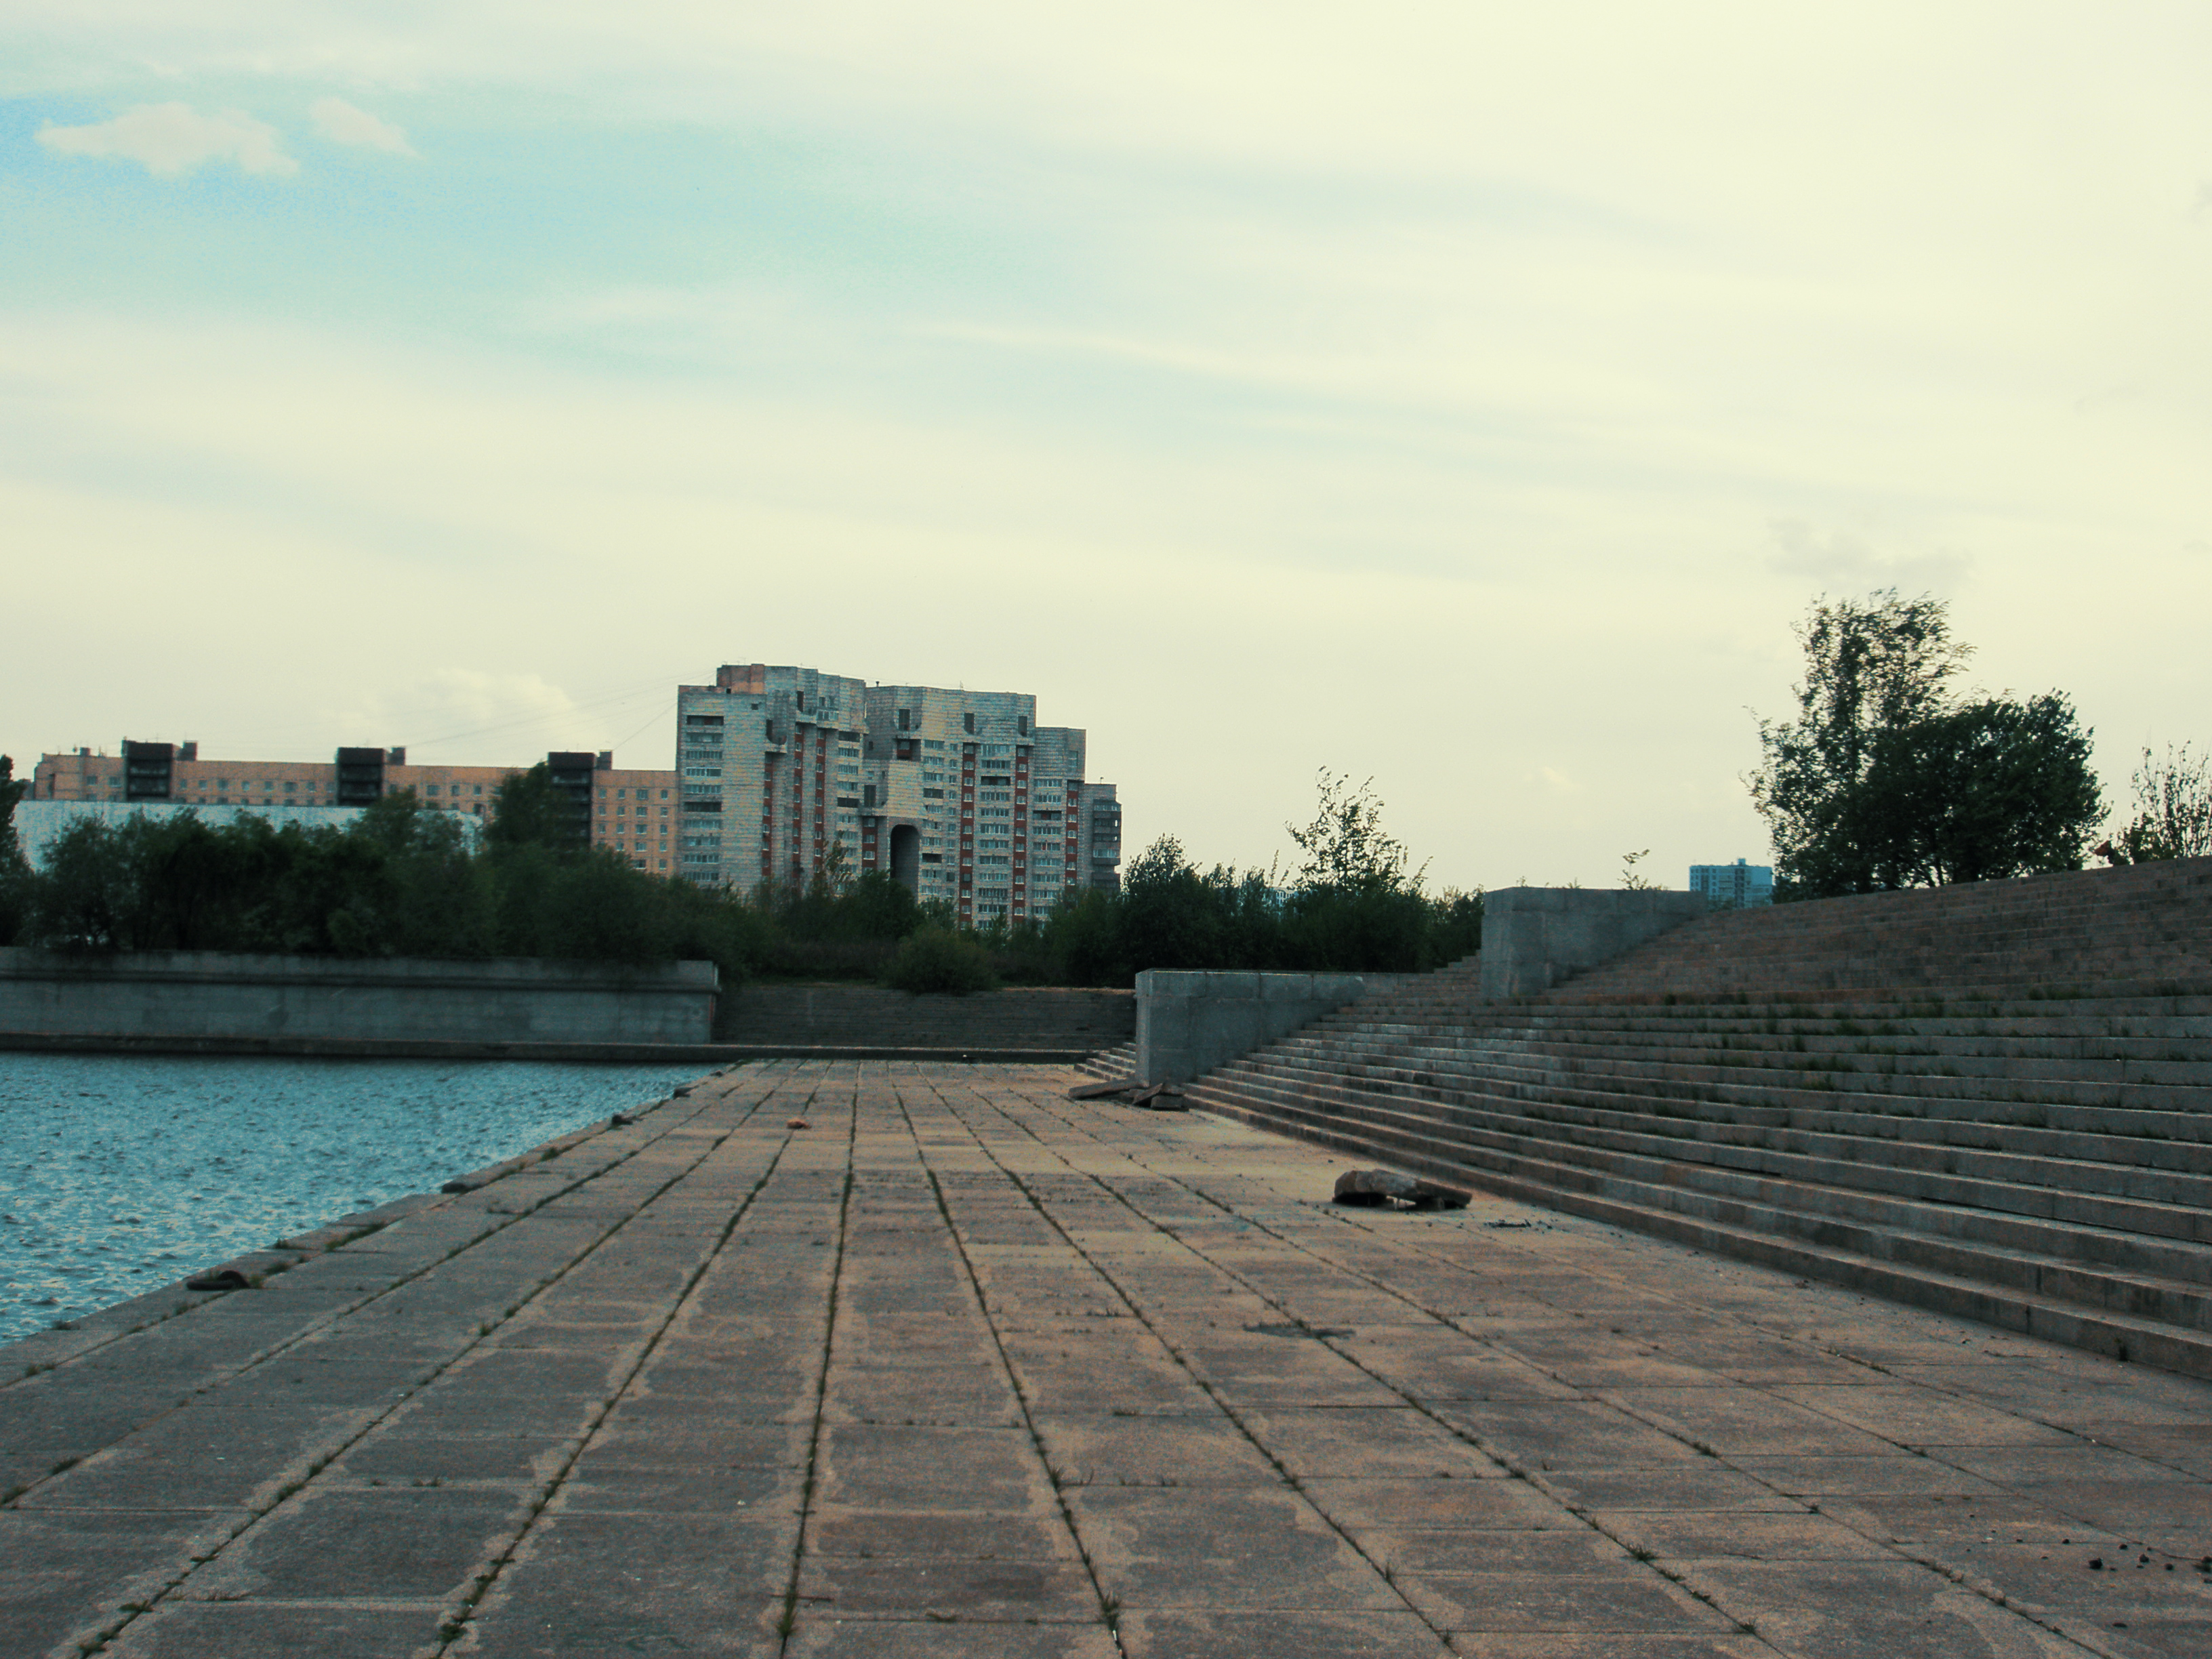
images, cloud, sky, water, building, plant, urban design, wood, tree, tower block, road surface, condominium, horizon, landscape, city, flooring, roof, grass, dock, cityscape, lake, apartment, house, walkway, ocean, road, tower, reservoir, evening, leisure, boardwalk, tourism, mixed use, headquarters, facade, reflection, vacation, downtown, skyline, cobblestone, sea, corporate headquarters, daylighting, coast